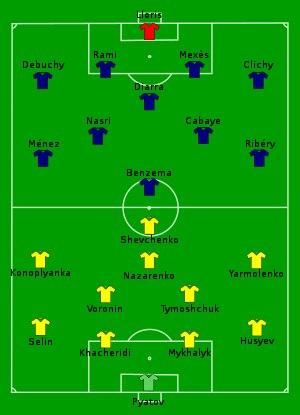
La campagne 2010-2012 de l'équipe de France de football fait suite à l'élimination précoce dans la Coupe du monde 2010. Durant cette période la sélection française dispute, outre des matchs amicaux, des éliminatoires en vue de la qualification pour le Championnat d'Europe de football 2012 ayant lieu en Pologne et en Ukraine à l'été 2012. L'équipe de France est dirigée par Laurent Blanc qui succède à Raymond Domenech au poste de sélectionneur en juillet 2010.
L'équipe de France de football participe en 2012, au Championnat d'Europe en Pologne et en Ukraine ainsi qu'aux éliminatoires de la Coupe du monde 2014.